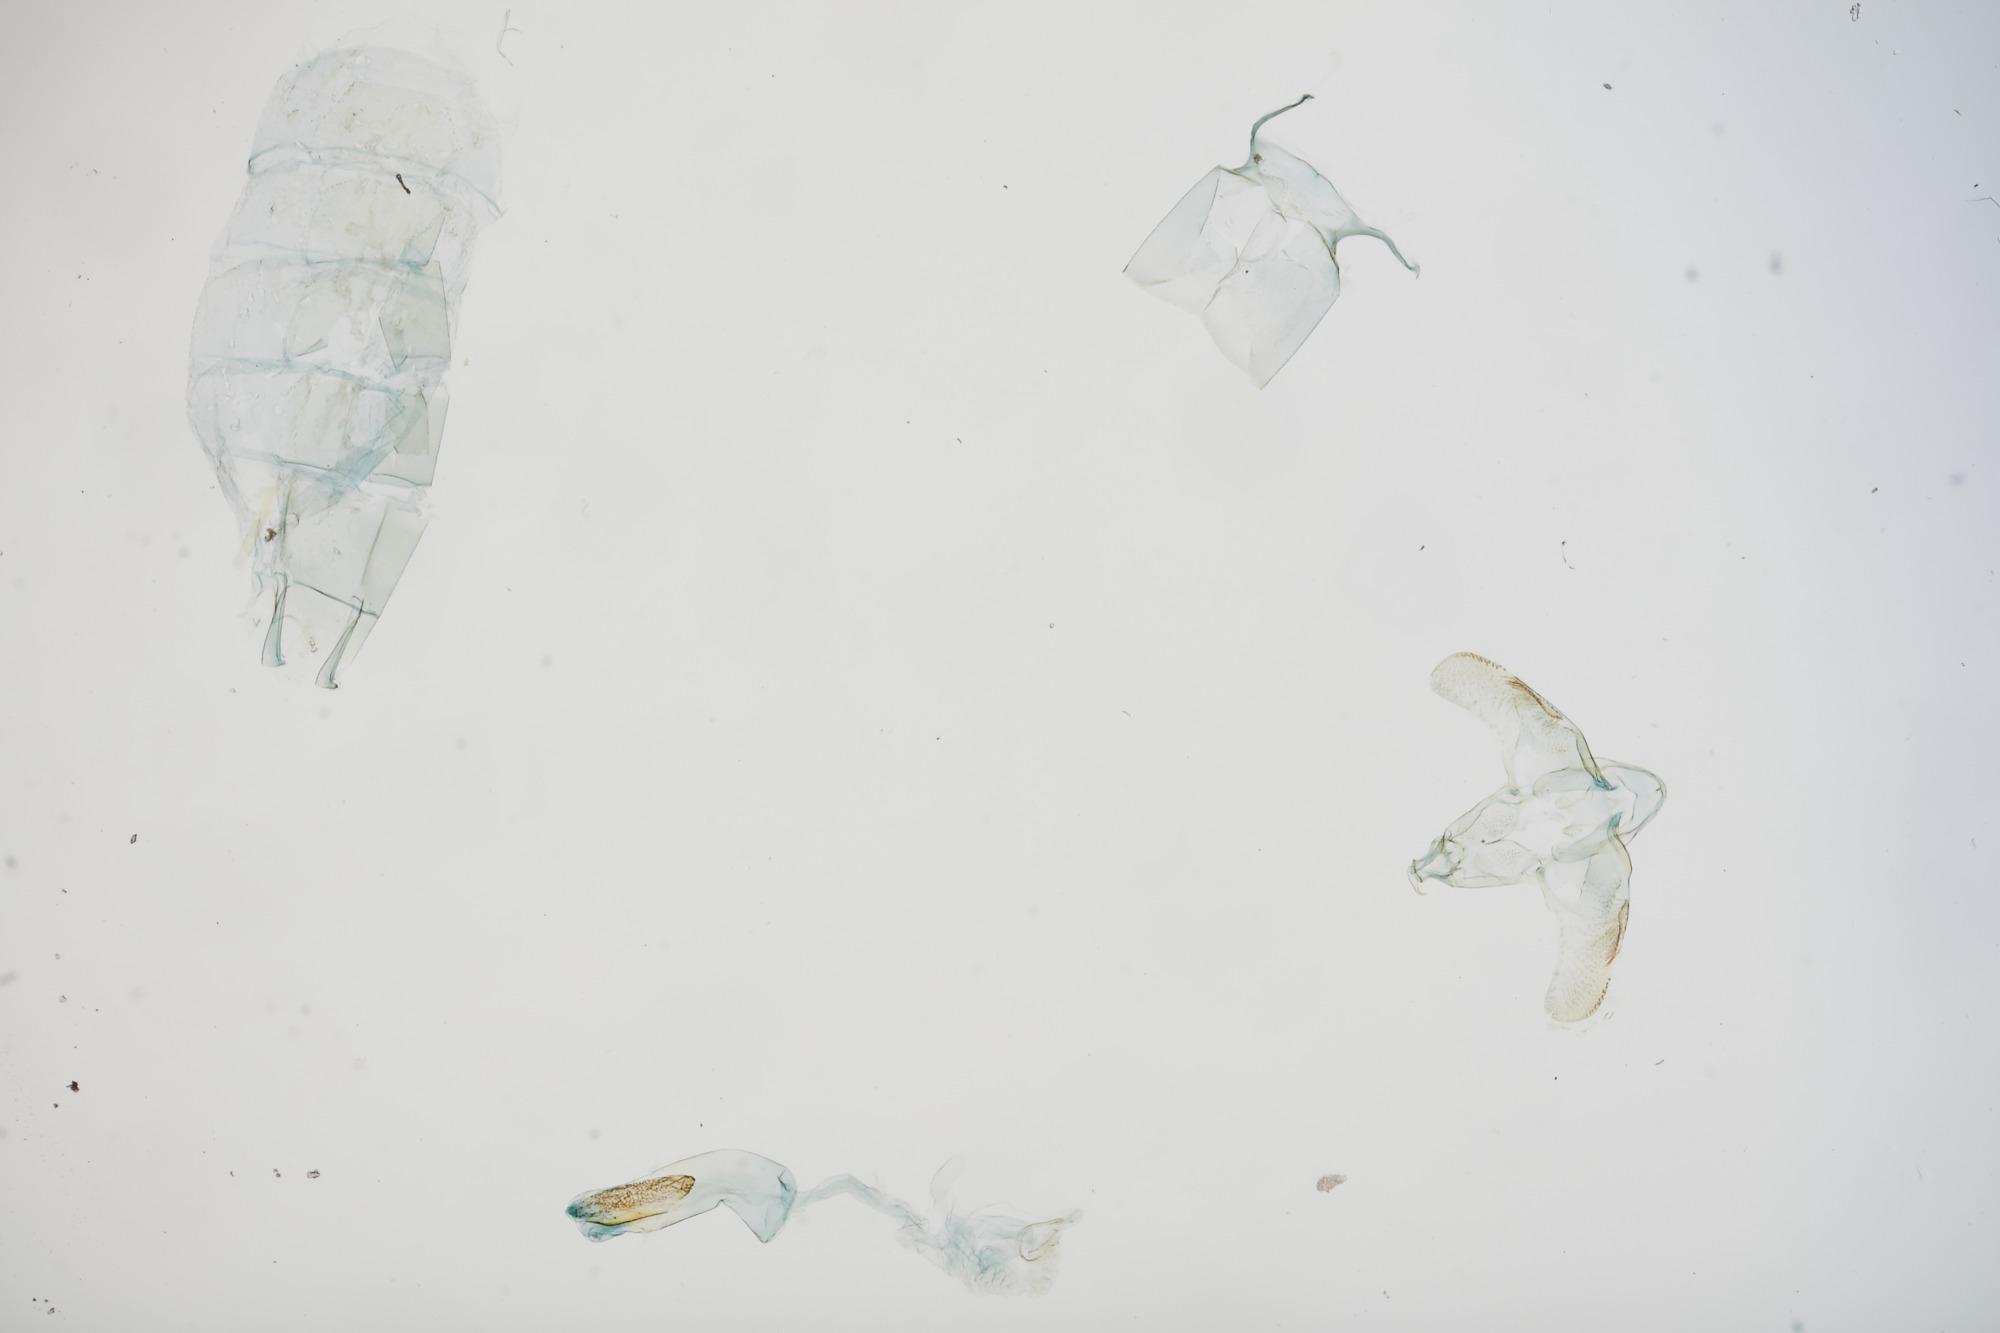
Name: Sarisophora designata
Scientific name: Sarisophora designata Park, 2012
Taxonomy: Animalia, Arthropoda, Hexapoda, Insecta, Lepidoptera, Glossata, Lecithoceridae
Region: V. O. Becker
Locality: [Not Stated], Wau, Morobe, Papua New Guinea
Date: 17 Sep 1992 to 30 Sep 1992